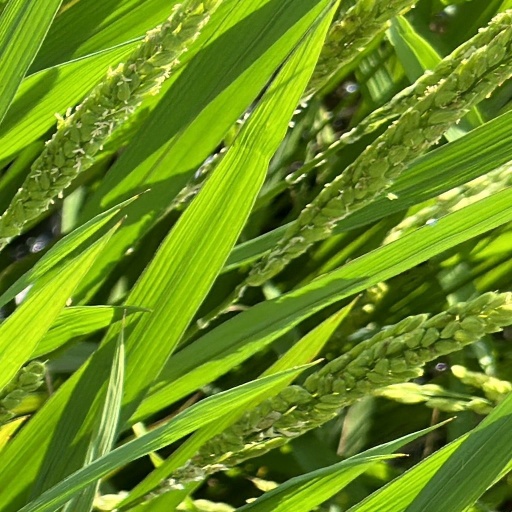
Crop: rice